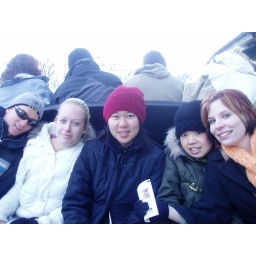
Going to Disneyland castle in a horse and buggy